Portuguese Colonial War

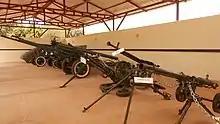
Heavy equipment used by the PAIGC now on display at Bissau

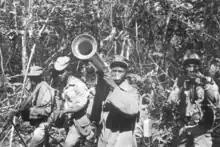
PAIGC guerrillas with rocket launchers and submachineguns.

Unlike the Vietnam War, Portugal's limited national resources did not allow for widespread use of the helicopter. Only those troops involved in coups de main attacks (called "golpe de mão" in Portuguese)—mainly Commandos and Paratroopers—deployed by helicopter. Most deployments were either on foot or in vehicles (Berliet and Unimog trucks). The helicopters were reserved for support (in a gunship role) or medical evacuation (MEDEVAC). The Alouette III was the most widely used helicopter, although the Puma was also used with great success. Other aircraft were employed: for air support the T-6 Texan, the F-86 Sabre and the Fiat G.91 were used, along with a quantity of B-26 Invaders covertly acquired in 1965; for reconnaissance the Dornier Do 27 was employed. In the transport role, the Portuguese Air Force originally used the Junkers Ju 52, followed by the Nord Noratlas, the C-54 Skymaster, and the C-47 Skytrain (all of these aircraft were also used for Paratroop drop operations). From 1965, Portugal began to purchase the Fiat G.91 to deploy to its African overseas territories of Mozambique, Guinea and Angola in the close-support role. The first 40 G.91 were purchased second-hand from the Luftwaffe, aircraft that had been produced for Greece and which differed from the rest of the Luftwaffe G.91s enough to create maintenance problems. The aircraft replaced the Portuguese F-86 Sabre.